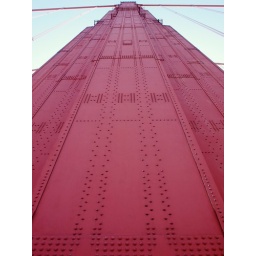
a post in the golden gate bridge